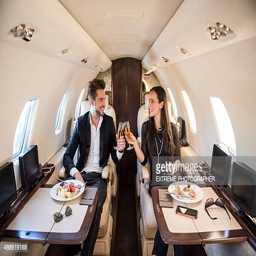
couple having a toast inside jet airplane